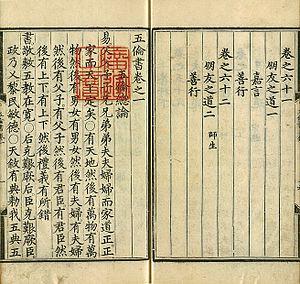
La littérature de la dynastie Ming se caractérise par un fort renouvellement de la littérature de divertissement en chinois vernaculaire, théâtre, conte, nouvelle et roman, tandis que les genres anciennement pratiqués se sclérosent.